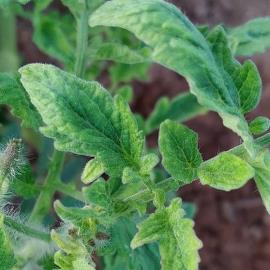
Crop: Tomato
Condition: virosis-d